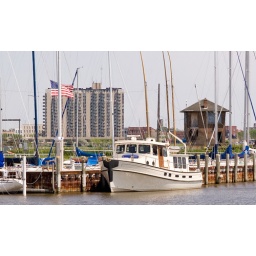
a boat docked along the black river in port huron michigan.